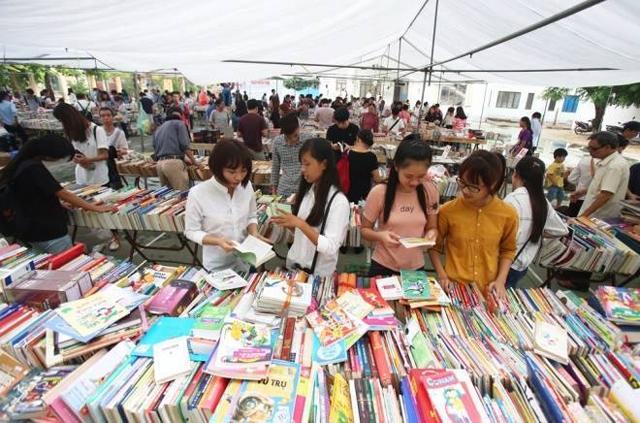
có nhiều cuốn sách xuất hiện ở trên các quầy hàng